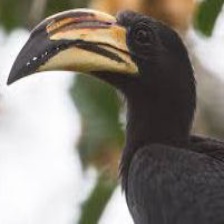
Species: AFRICAN PIED HORNBILL
Scientific name: TOCKUS FASCIATUS
ImageNet parent category: hornbill